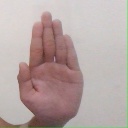
अक्षर: ध